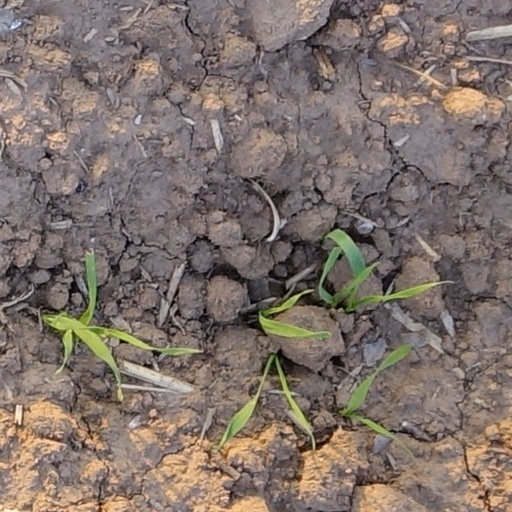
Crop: wheat